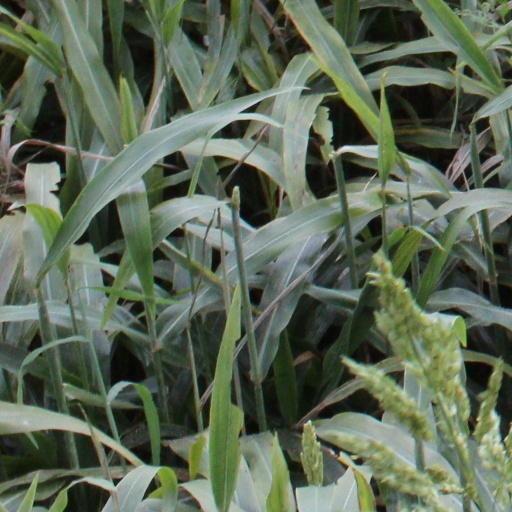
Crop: sorghum